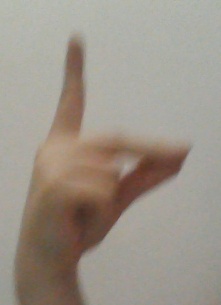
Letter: ta